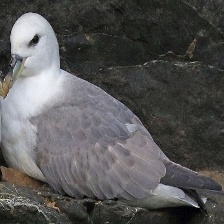
Species: NORTHERN FULMAR
Scientific name: FULMARUS GLACIALIS